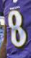
Number: 8